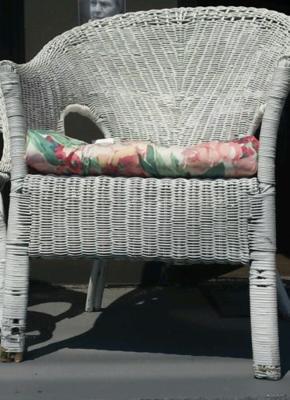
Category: chair